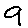
Label: 9